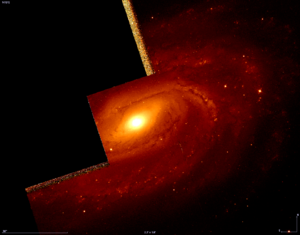
NGC 3054 est une galaxie spirale intermédiaire située dans la constellation de l'Hydre à environ 110 millions d'années-lumière de la Voie lactée. Elle a été découverte par l'astronome américain Christian Peters en 1859.
Voici une liste de galaxies spirales notables, classée en fonction de leur nom, de la constellation hôte, de la magnitude apparente et de la classification morphologique des galaxies.